Abe Laboriel Jr.

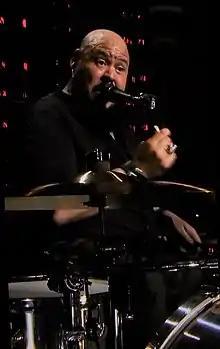
Playing as sideman with Paul McCartney, 2019

Abraham Laboriel Jr. (born March 23, 1971) is an American session musician best known as the drummer and backing vocalist of Paul McCartney's touring band since 2001. He is the son of Mexican bass guitarist Abraham Laboriel, nephew of Mexican rock musician Johnny Laboriel, and brother of record producer, songwriter and film composer Mateo Laboriel.